Qatsi trilogy

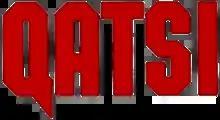
"Qatsi" trilogy wordmark

The "Qatsi" trilogy is a series of three non-narrative films produced by Godfrey Reggio and scored by Philip Glass. The trilogy includes "Koyaanisqatsi" (1982), "Powaqqatsi" (1988), and "Naqoyqatsi" (2002).